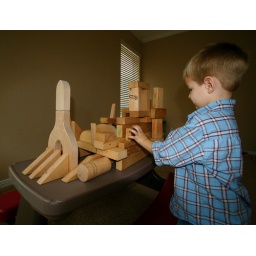
It looks like he's trying to make a steam engine with a cattle guard. Our home in Cypress TX